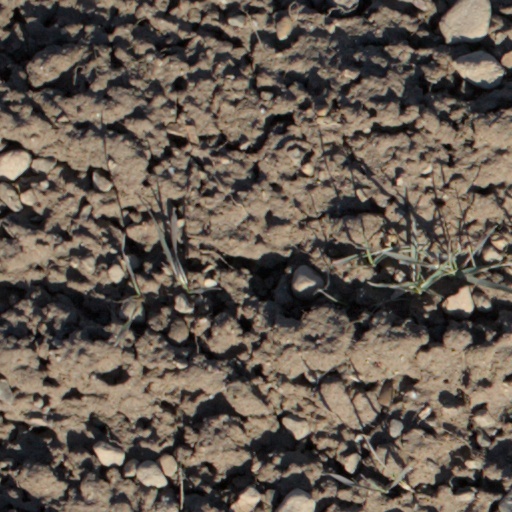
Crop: wheat